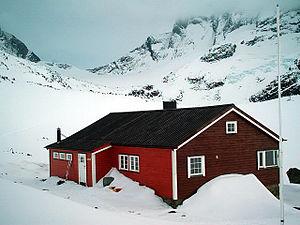
Le Norsk Tindeklub est une association d'alpinisme norvégienne. Elle est fondée en 1908. L'association édite des guides et ouvrages d'alpinisme. Le club a également édité une série d'ouvrages sous le nom de Norsk Fjellsport.